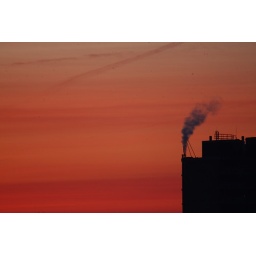
Figure of a building in a flaming sky full of birds early in the morning